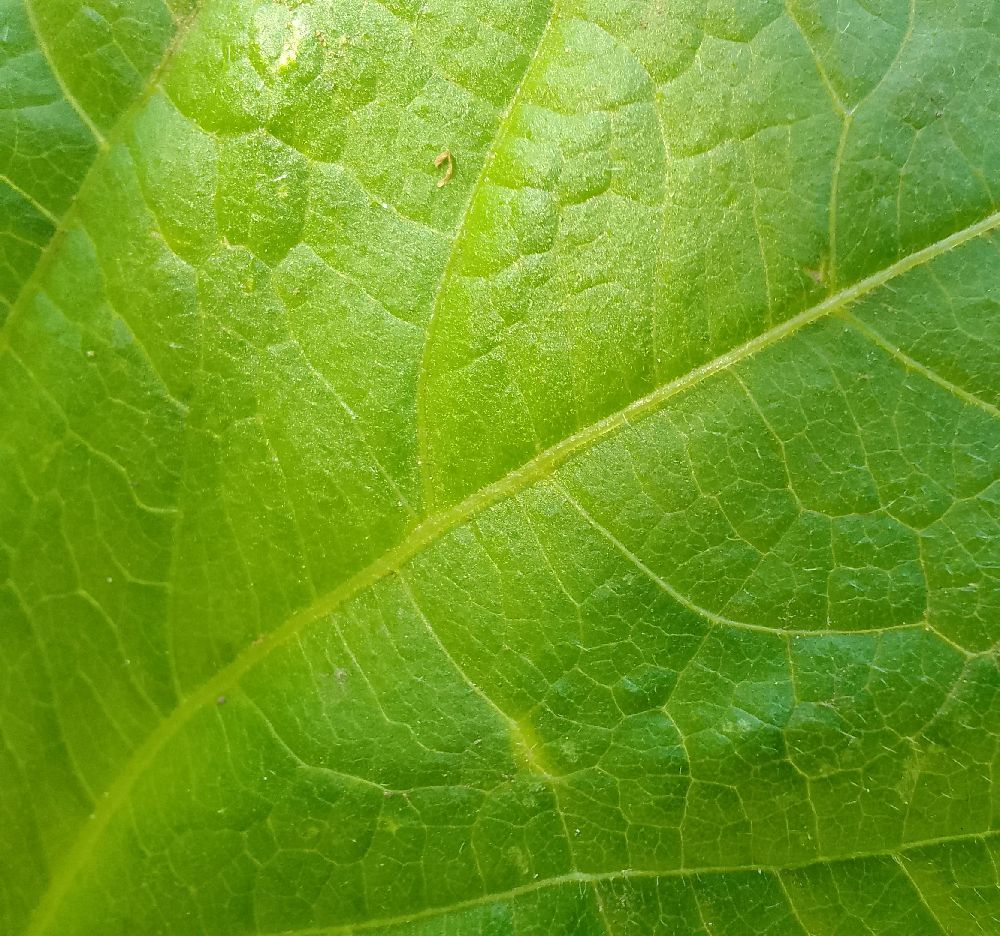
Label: healthy